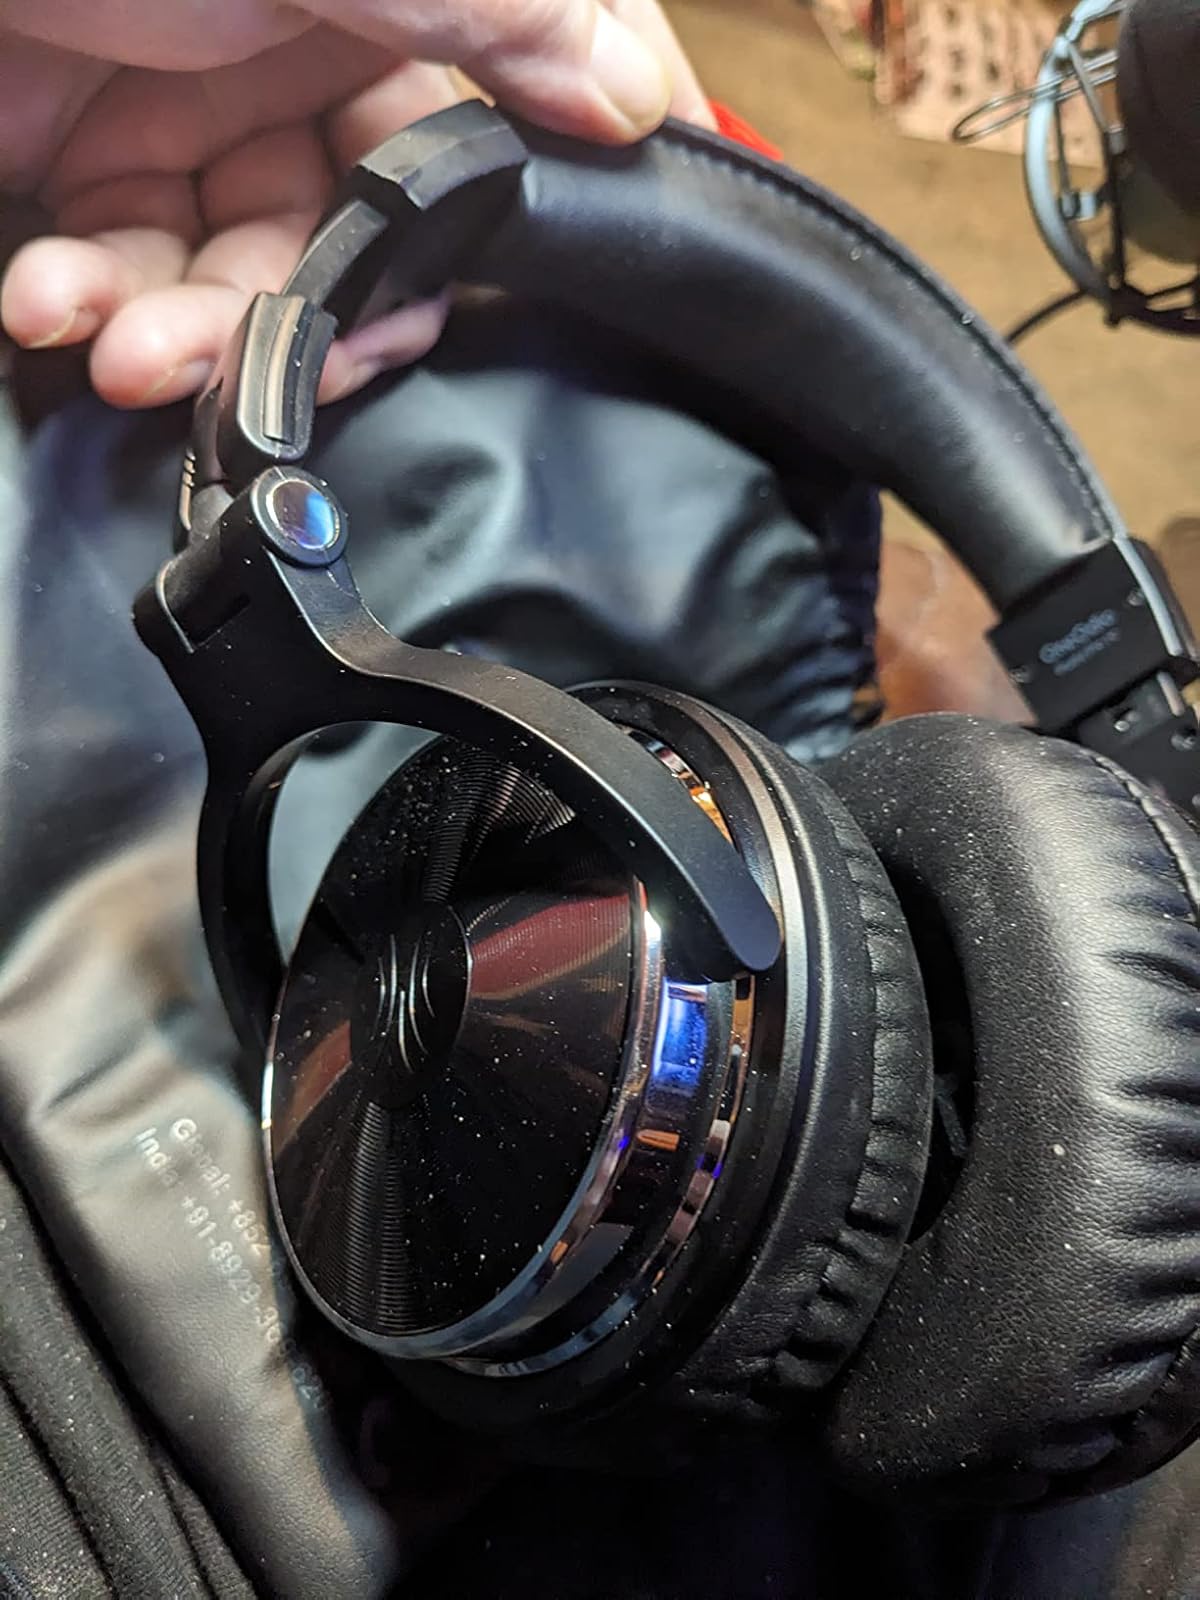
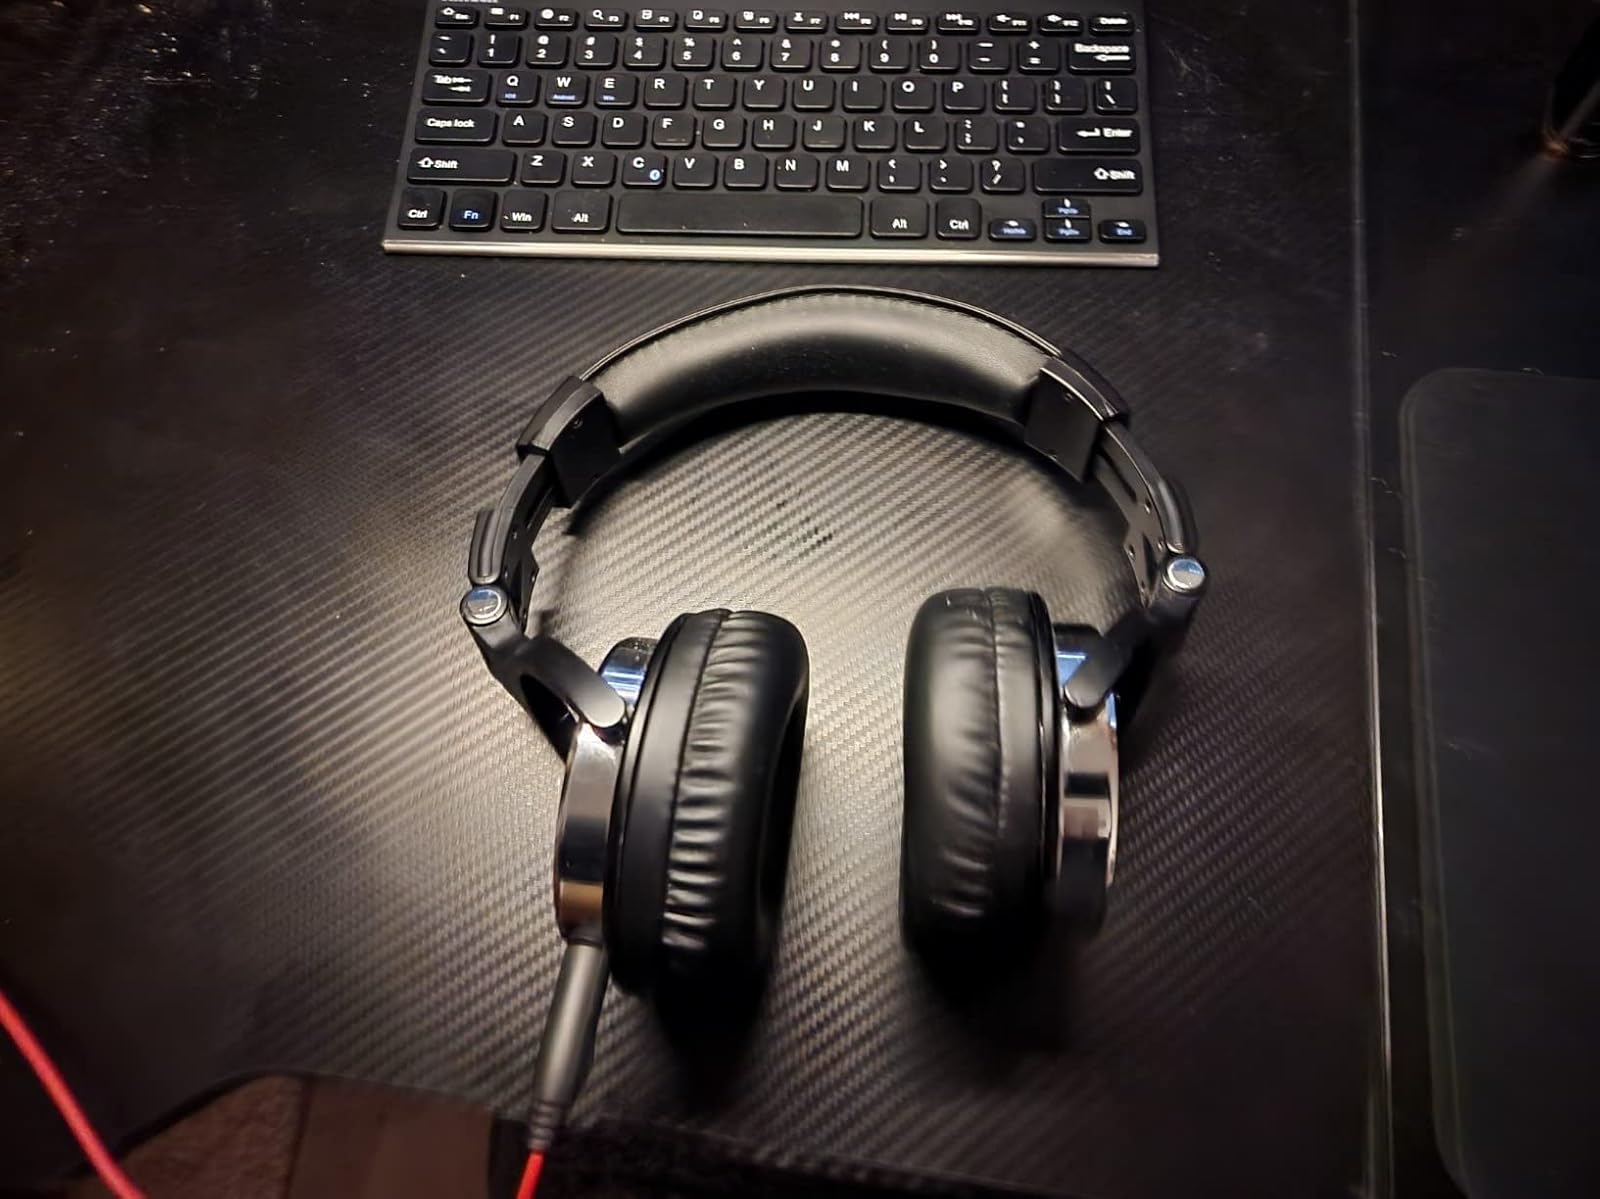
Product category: headphones
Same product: yes